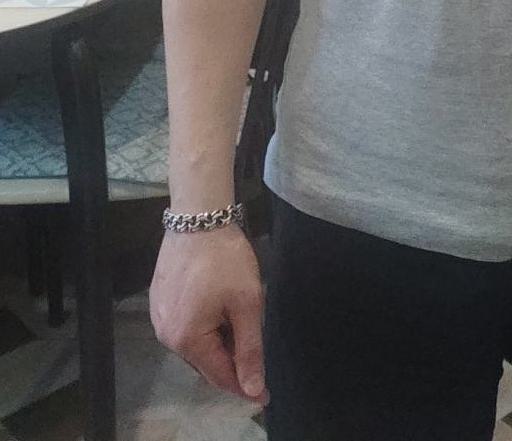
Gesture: no_gesture